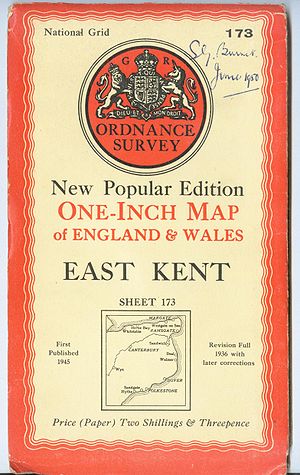
Ordnance Survey / Historie
Forsiden til et nyoptryk af; 1 tomme kortet, fra 1945
Ordnance Survey er det nationale kortlægningsagentur for hele Storbritannien, med undtagelse af Nordirland, og er Storbritanniens pendent til Geodatastyrelsen. Agenturet/styrelsen hører under Storbritanniens Erhvervs- og udviklingsministerium. Det er ikke underlagt nogen direkte styring fra ministerielt hold eller politsk indblanding. Ordnance Survey er selvfinancierende og får sine indtægter fra salg af; kort, geodata og ekspertise, og er blandt verdens største producenter af kort.